Manwel Dimech

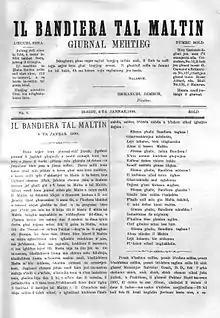
First issue of Dimech's weekly "Il-Bandiera tal-Maltin" (The Flag of the Maltese) - 8 January 1898

Once out of prison in 1897, Dimech embarked on an outstanding public career that brought him fame, though not immediate success. From the start of 1898 he issued a weekly in Maltese that was to serve him as his mouthpiece for many years to come. He called it "Il-Bandiera tal-Maltin" (The Flag of the Maltese; pronounced "ilbaandeera taal maaltin"). Through it he explored, albeit with the language and prose of the times, the Maltese social structure. Furthermore, Dimech proposed the way forward. He advocated the education of the masses, and audaciously specified how Malta could one day be an economically self-sufficient independent republic.